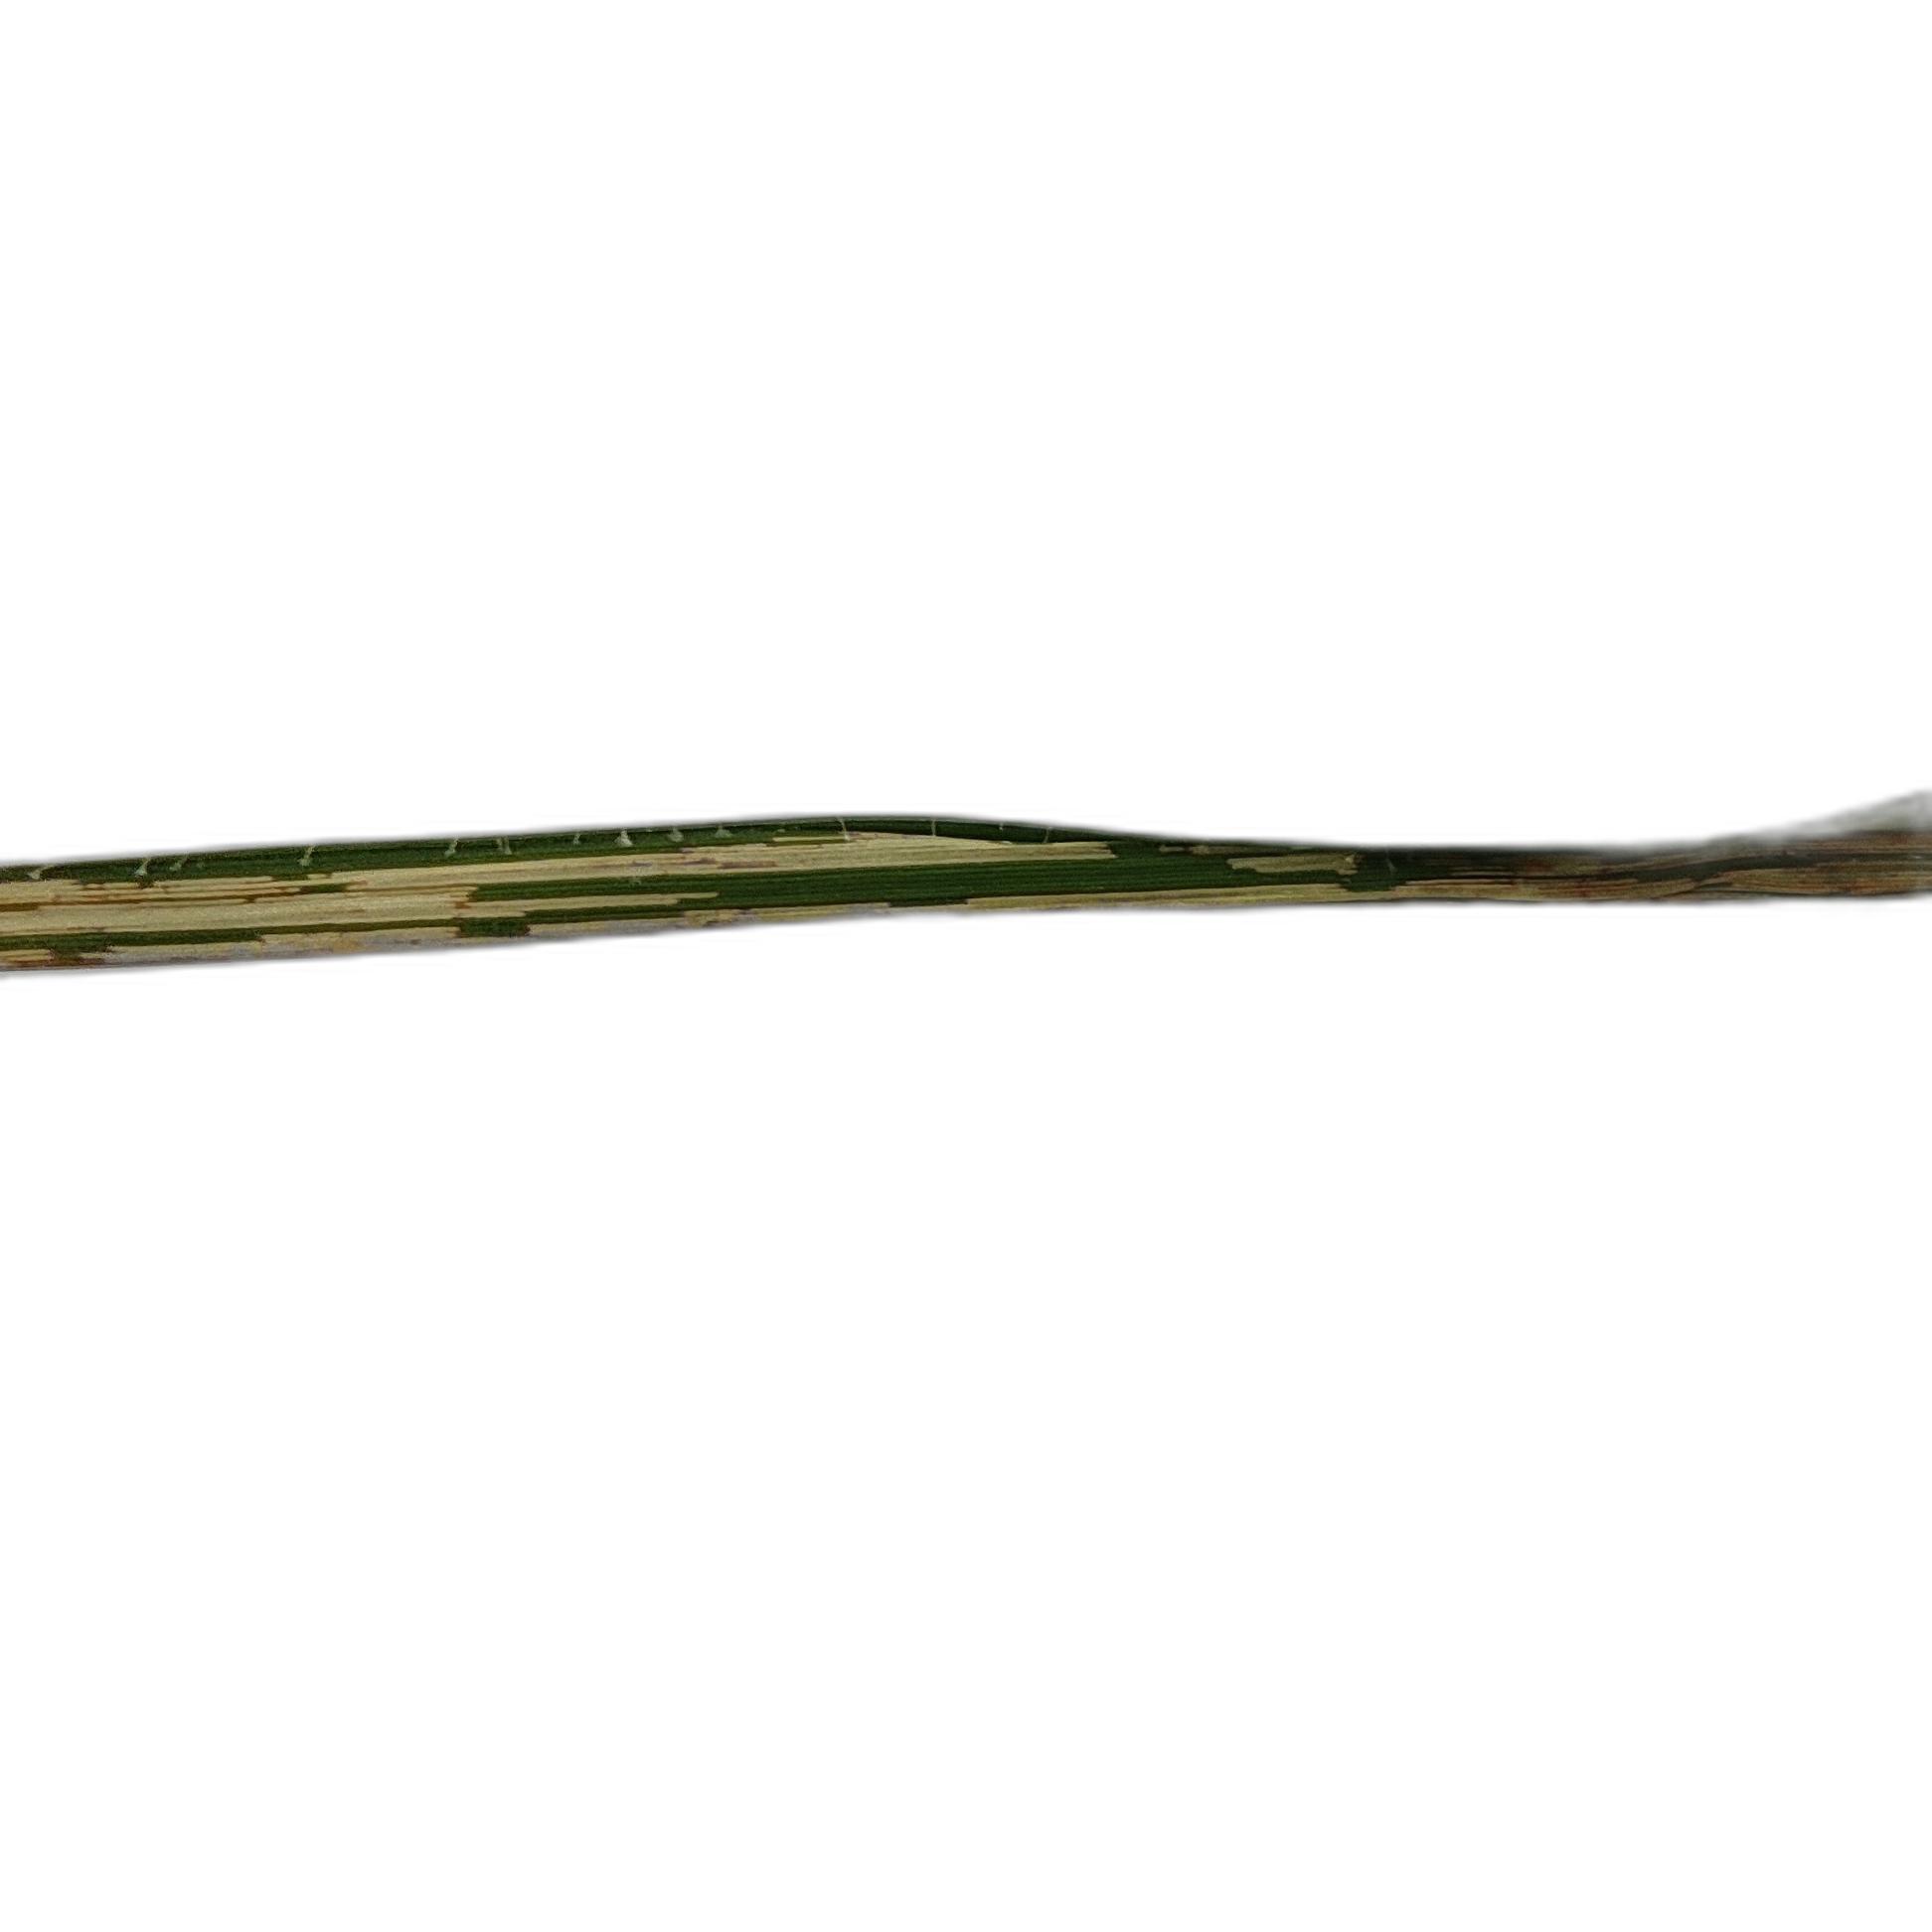
Label: Rice Leaffolder